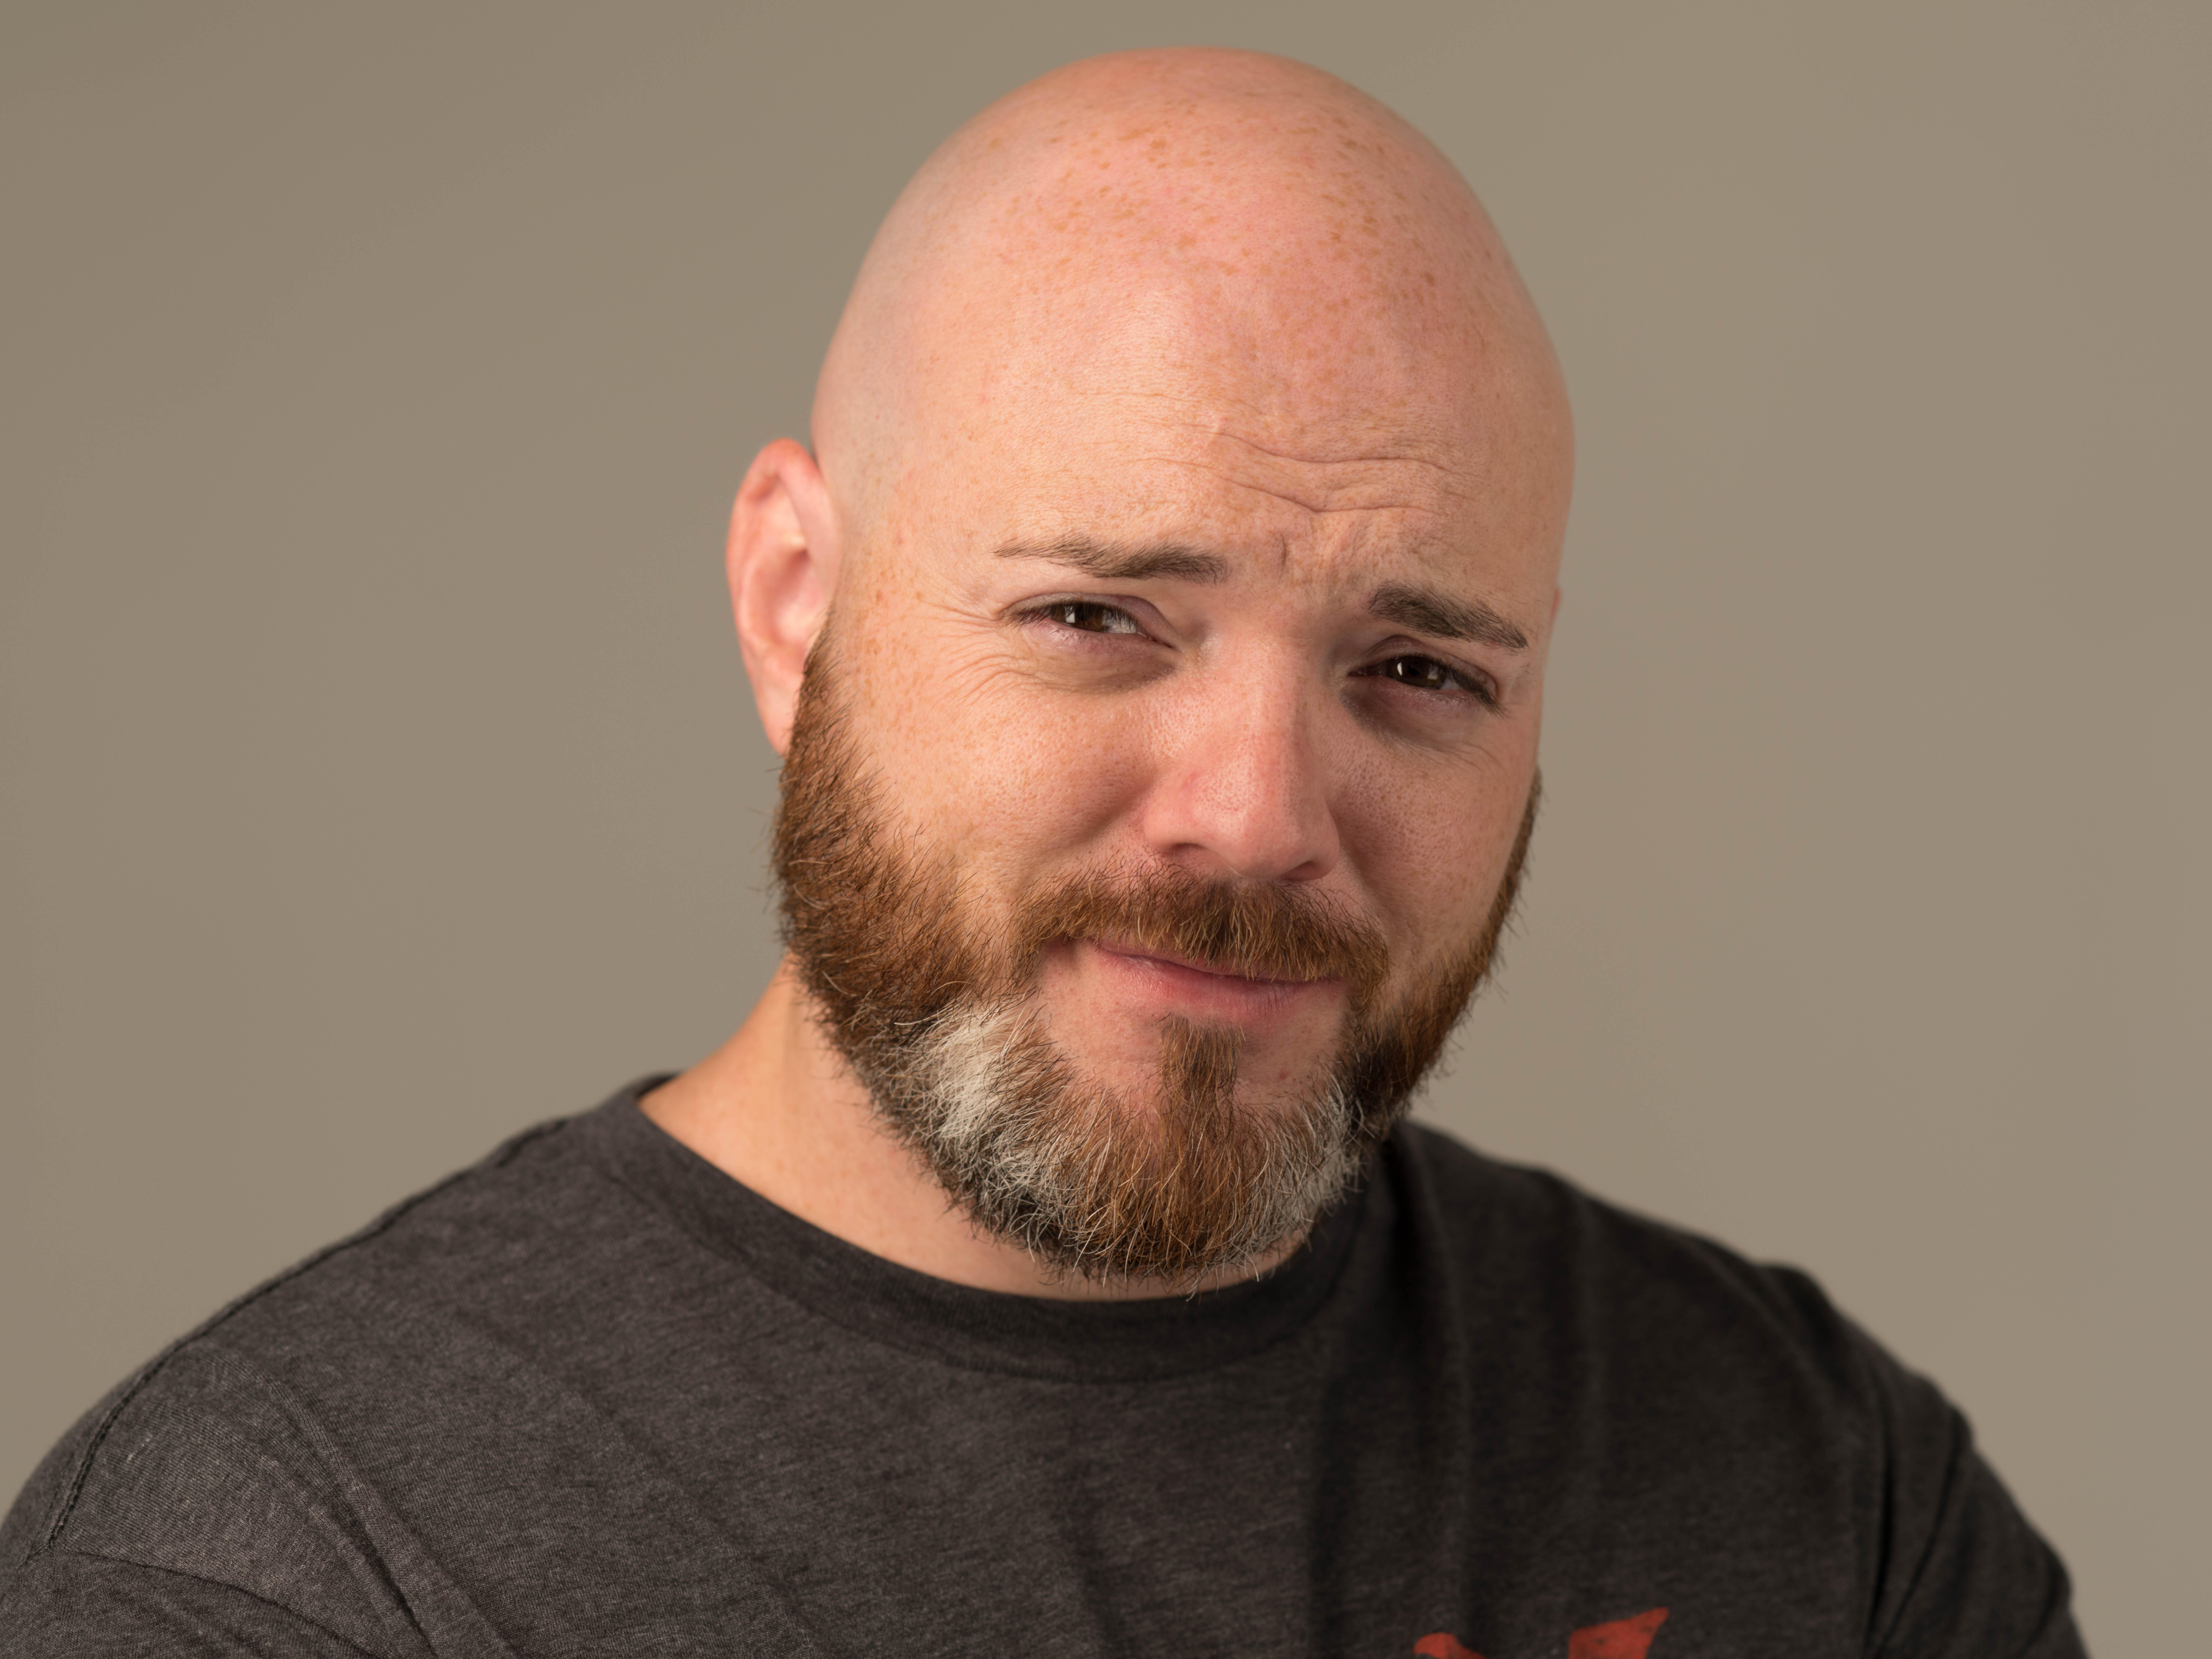
man, person, hair, male, portrait, hairstyle, beard, senior citizen, face, nose, head, moustache, facial hair